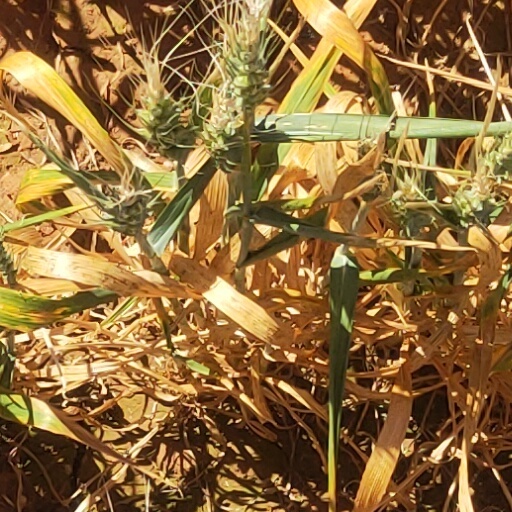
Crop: wheat